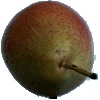
Label: pear_forelle